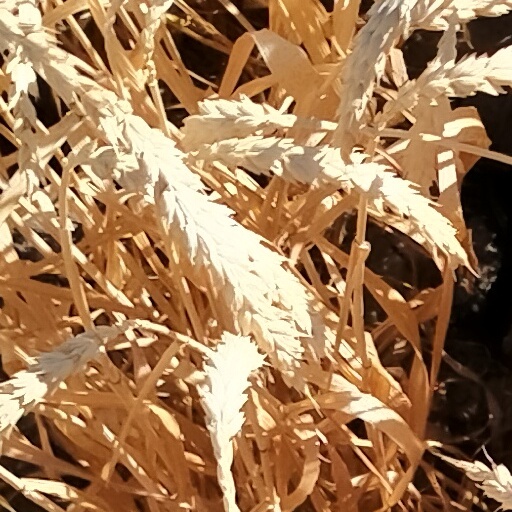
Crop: wheat